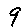
Label: 9